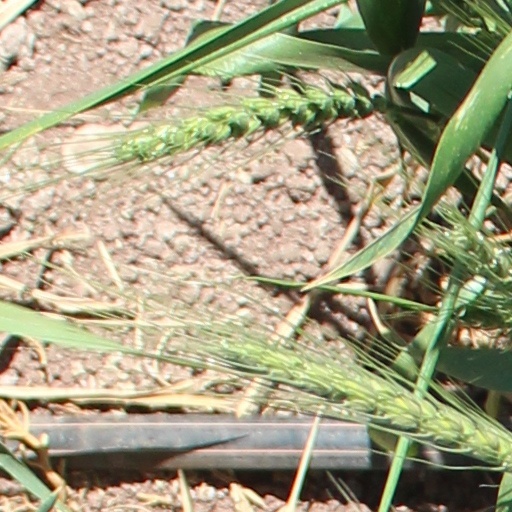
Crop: wheat